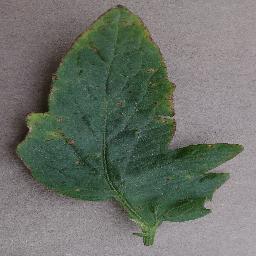
Label: Tomato___Bacterial_spot